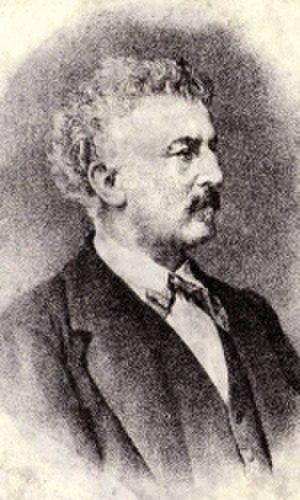
Platon Alexandrovitch Tchikhatchov ou Platon de Tchihatcheff est un militaire, voyageur et explorateur russe, né en 1812 à Gatchina et mort à Versailles en 1892.